Jacques Delille

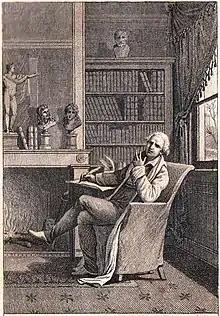
A title page illustration of the poet composing in retirement

Jacques Delille (22 June 1738 at Aigueperse in Auvergne – 1 May 1813, in Paris) was a French poet who came to national prominence with his translation of Virgil’s Georgics and made an international reputation with his didactic poem on gardening. He barely survived the slaughter of the French Revolution and lived for some years outside France, including three years in England. The poems on abstract themes that he published after his return were less well received.